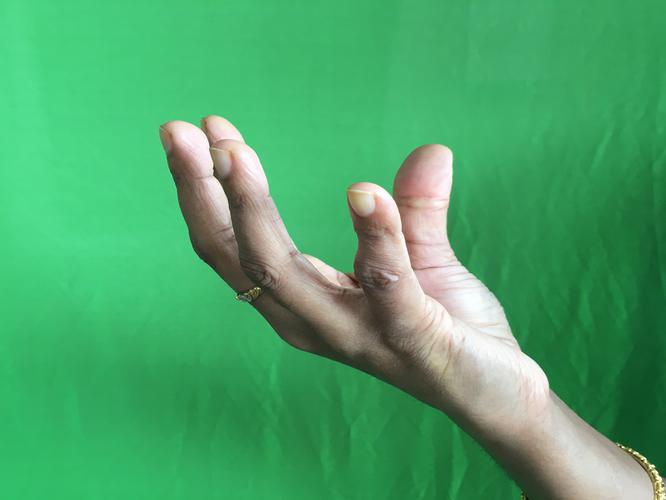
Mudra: Padmakosha
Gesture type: single_hand